Bacterial Leucine Transporter

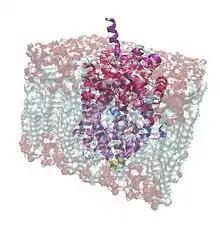
LeuT embedded in the membrane. Image generated using VMD from PDB file 3F3E.

Bacterial Leucine Transporter imports leucine from the outside of the cell to the inside with the aid of two sodium ions. It is a homologue of the proteins that remove chemical transmitters from the synapse and assist neurotransmission such as serotonin, dopamine, noradrenaline, glycine or GABA (-aminobutyric acid) transporters in neurons. These specific transport proteins clear the synapse after a nerve signal, transporting neurotransmitters back into the axon and making it ready for another signal.